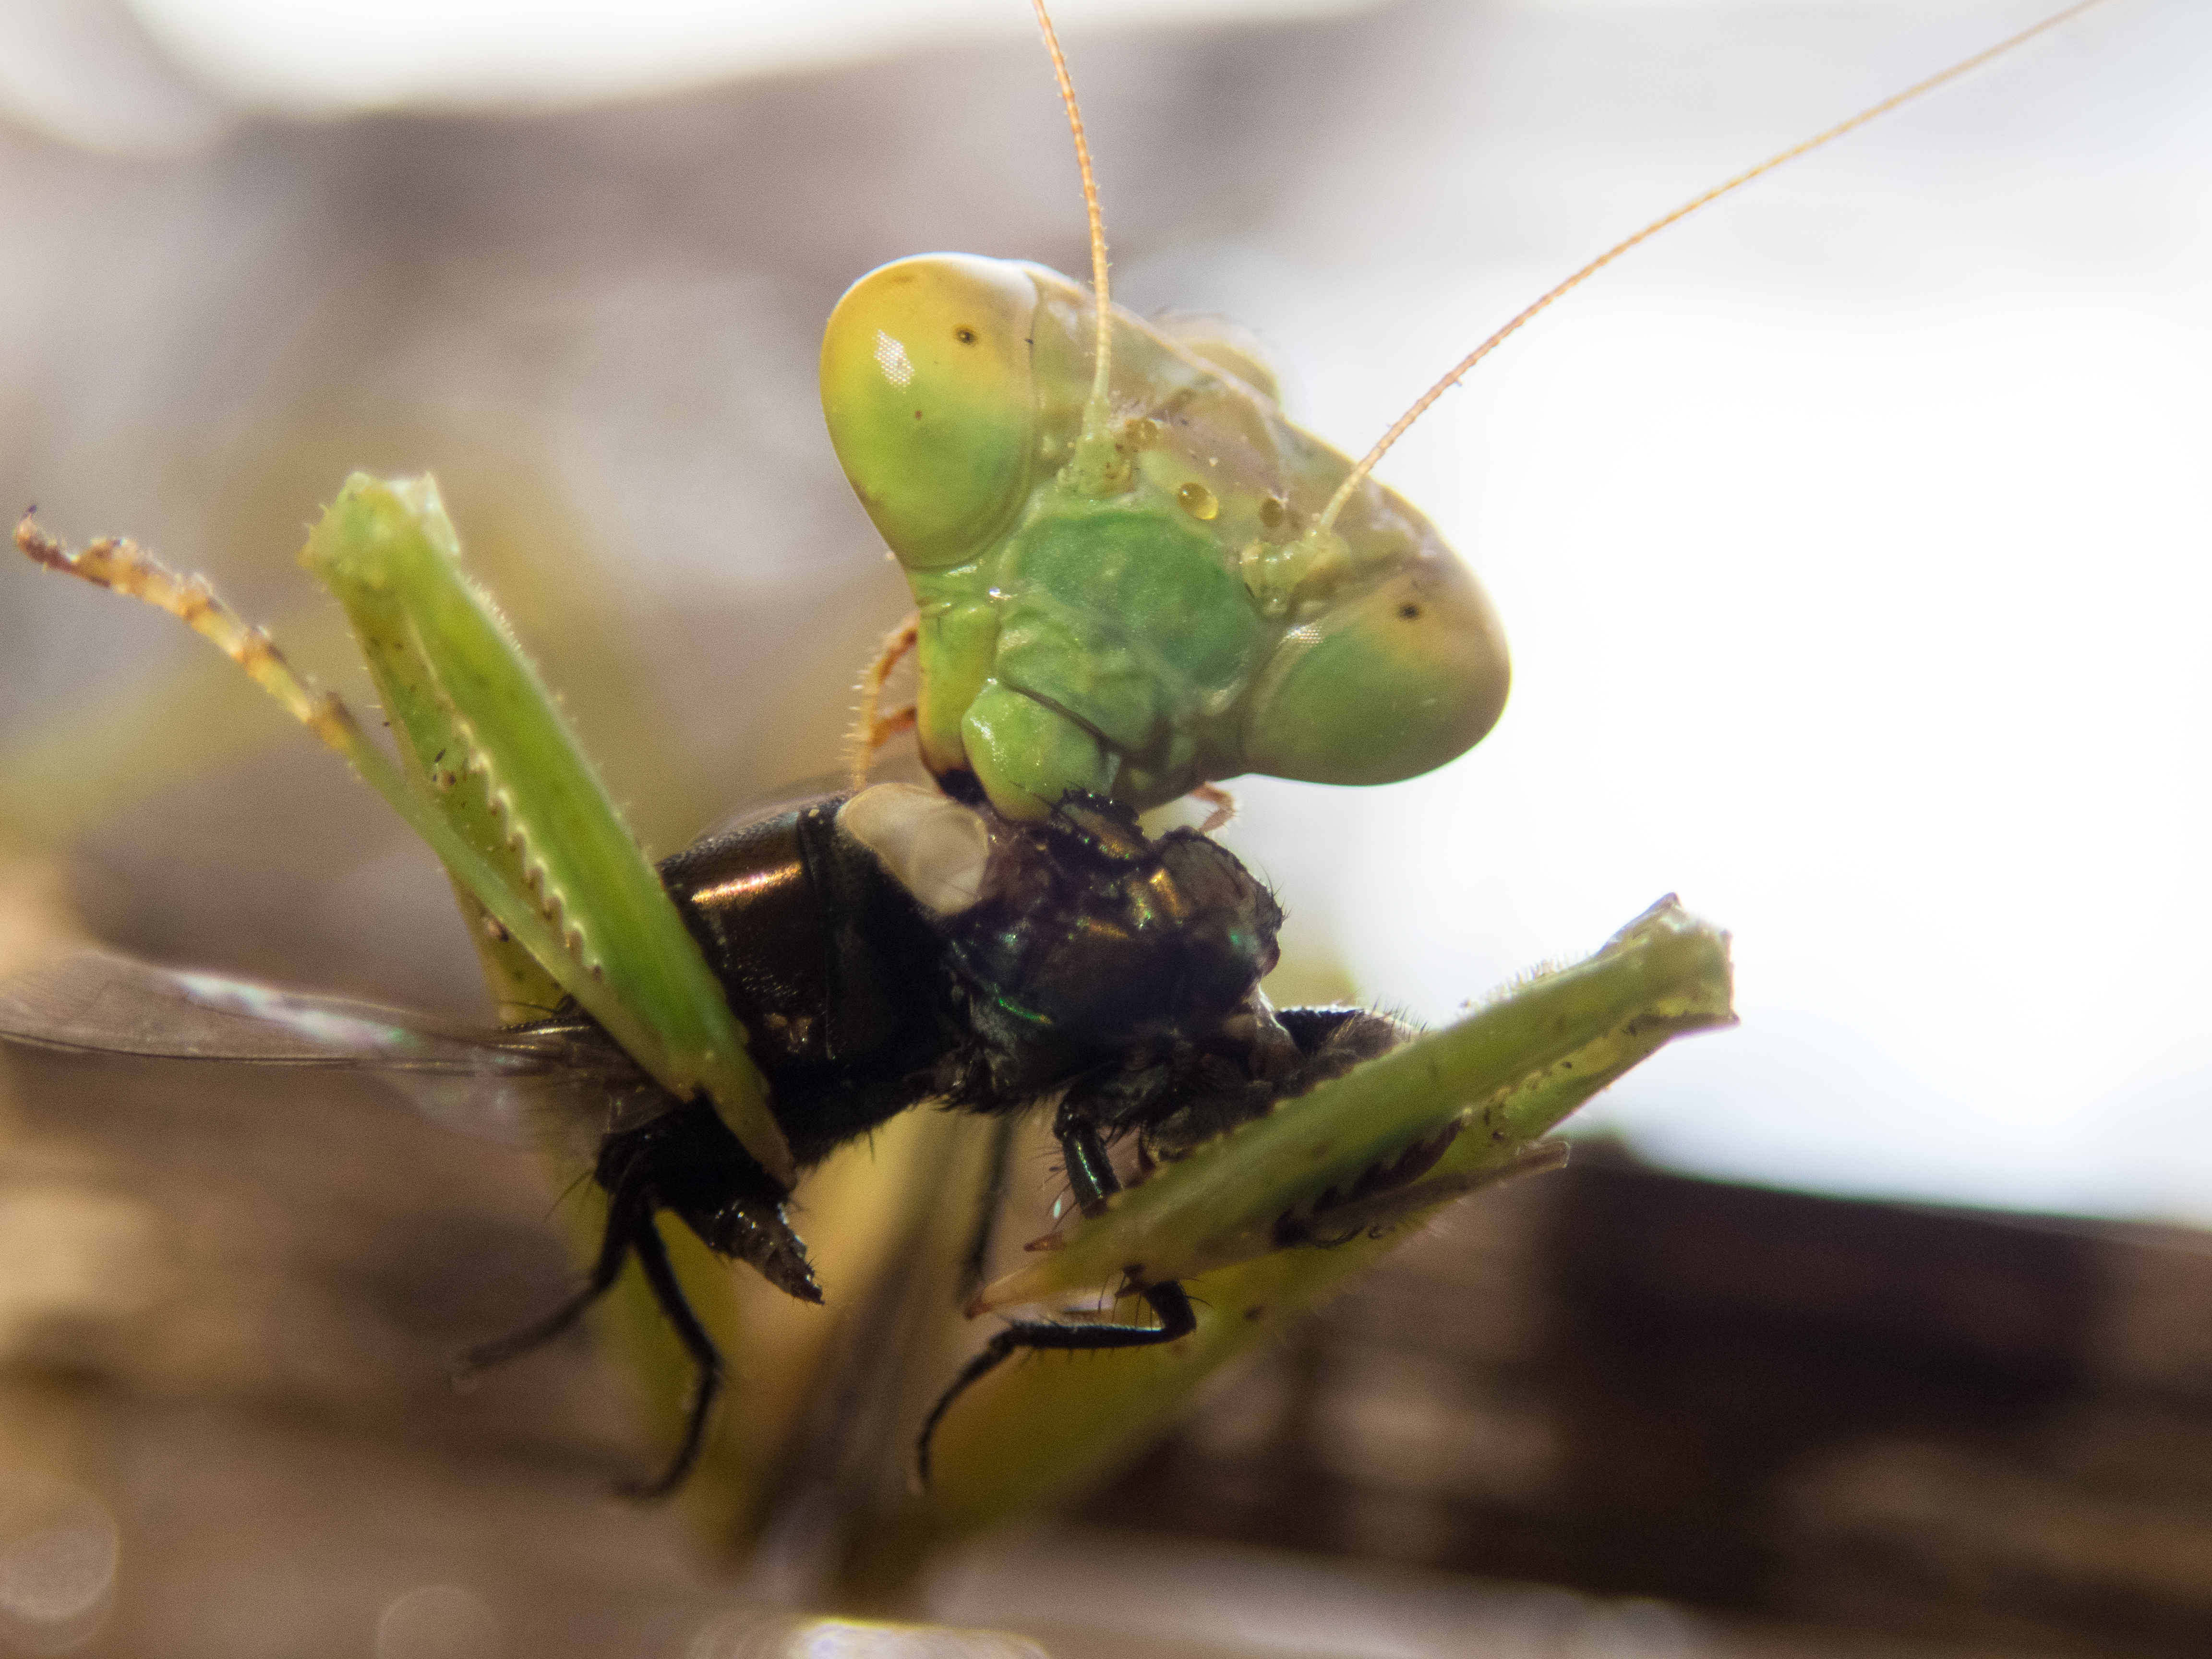
mantis, religious mantis, insect, feeding, hunting, invertebrate, macro photography, pest, organism, arthropod, membrane winged insect